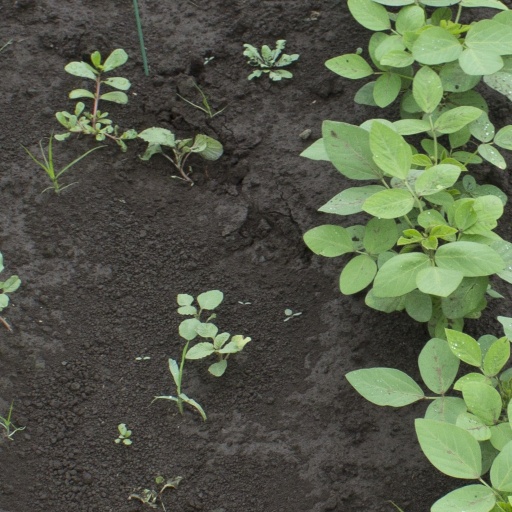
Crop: soybean